Catherine of Bosnia

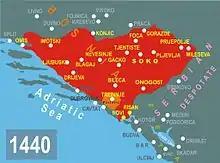
Kosača's domain in the 1440s

Little is known about Catherine's premarital life. The earliest source that mentions her is the will of her maternal great-grandmother Jelena Lazarević, dated 25 November 1442, in which she left her her gold earrings and a snake-shaped bracelet. Stjepan was a member and significant supporter of the Bosnian Church, while her mother was an Eastern Orthodox Christian; Catherine was raised in her father's confession.